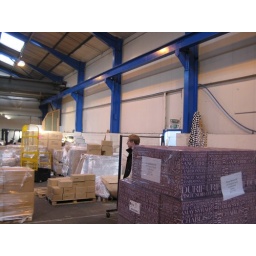
where i am standing they will put in an interior wall behind where i am facing